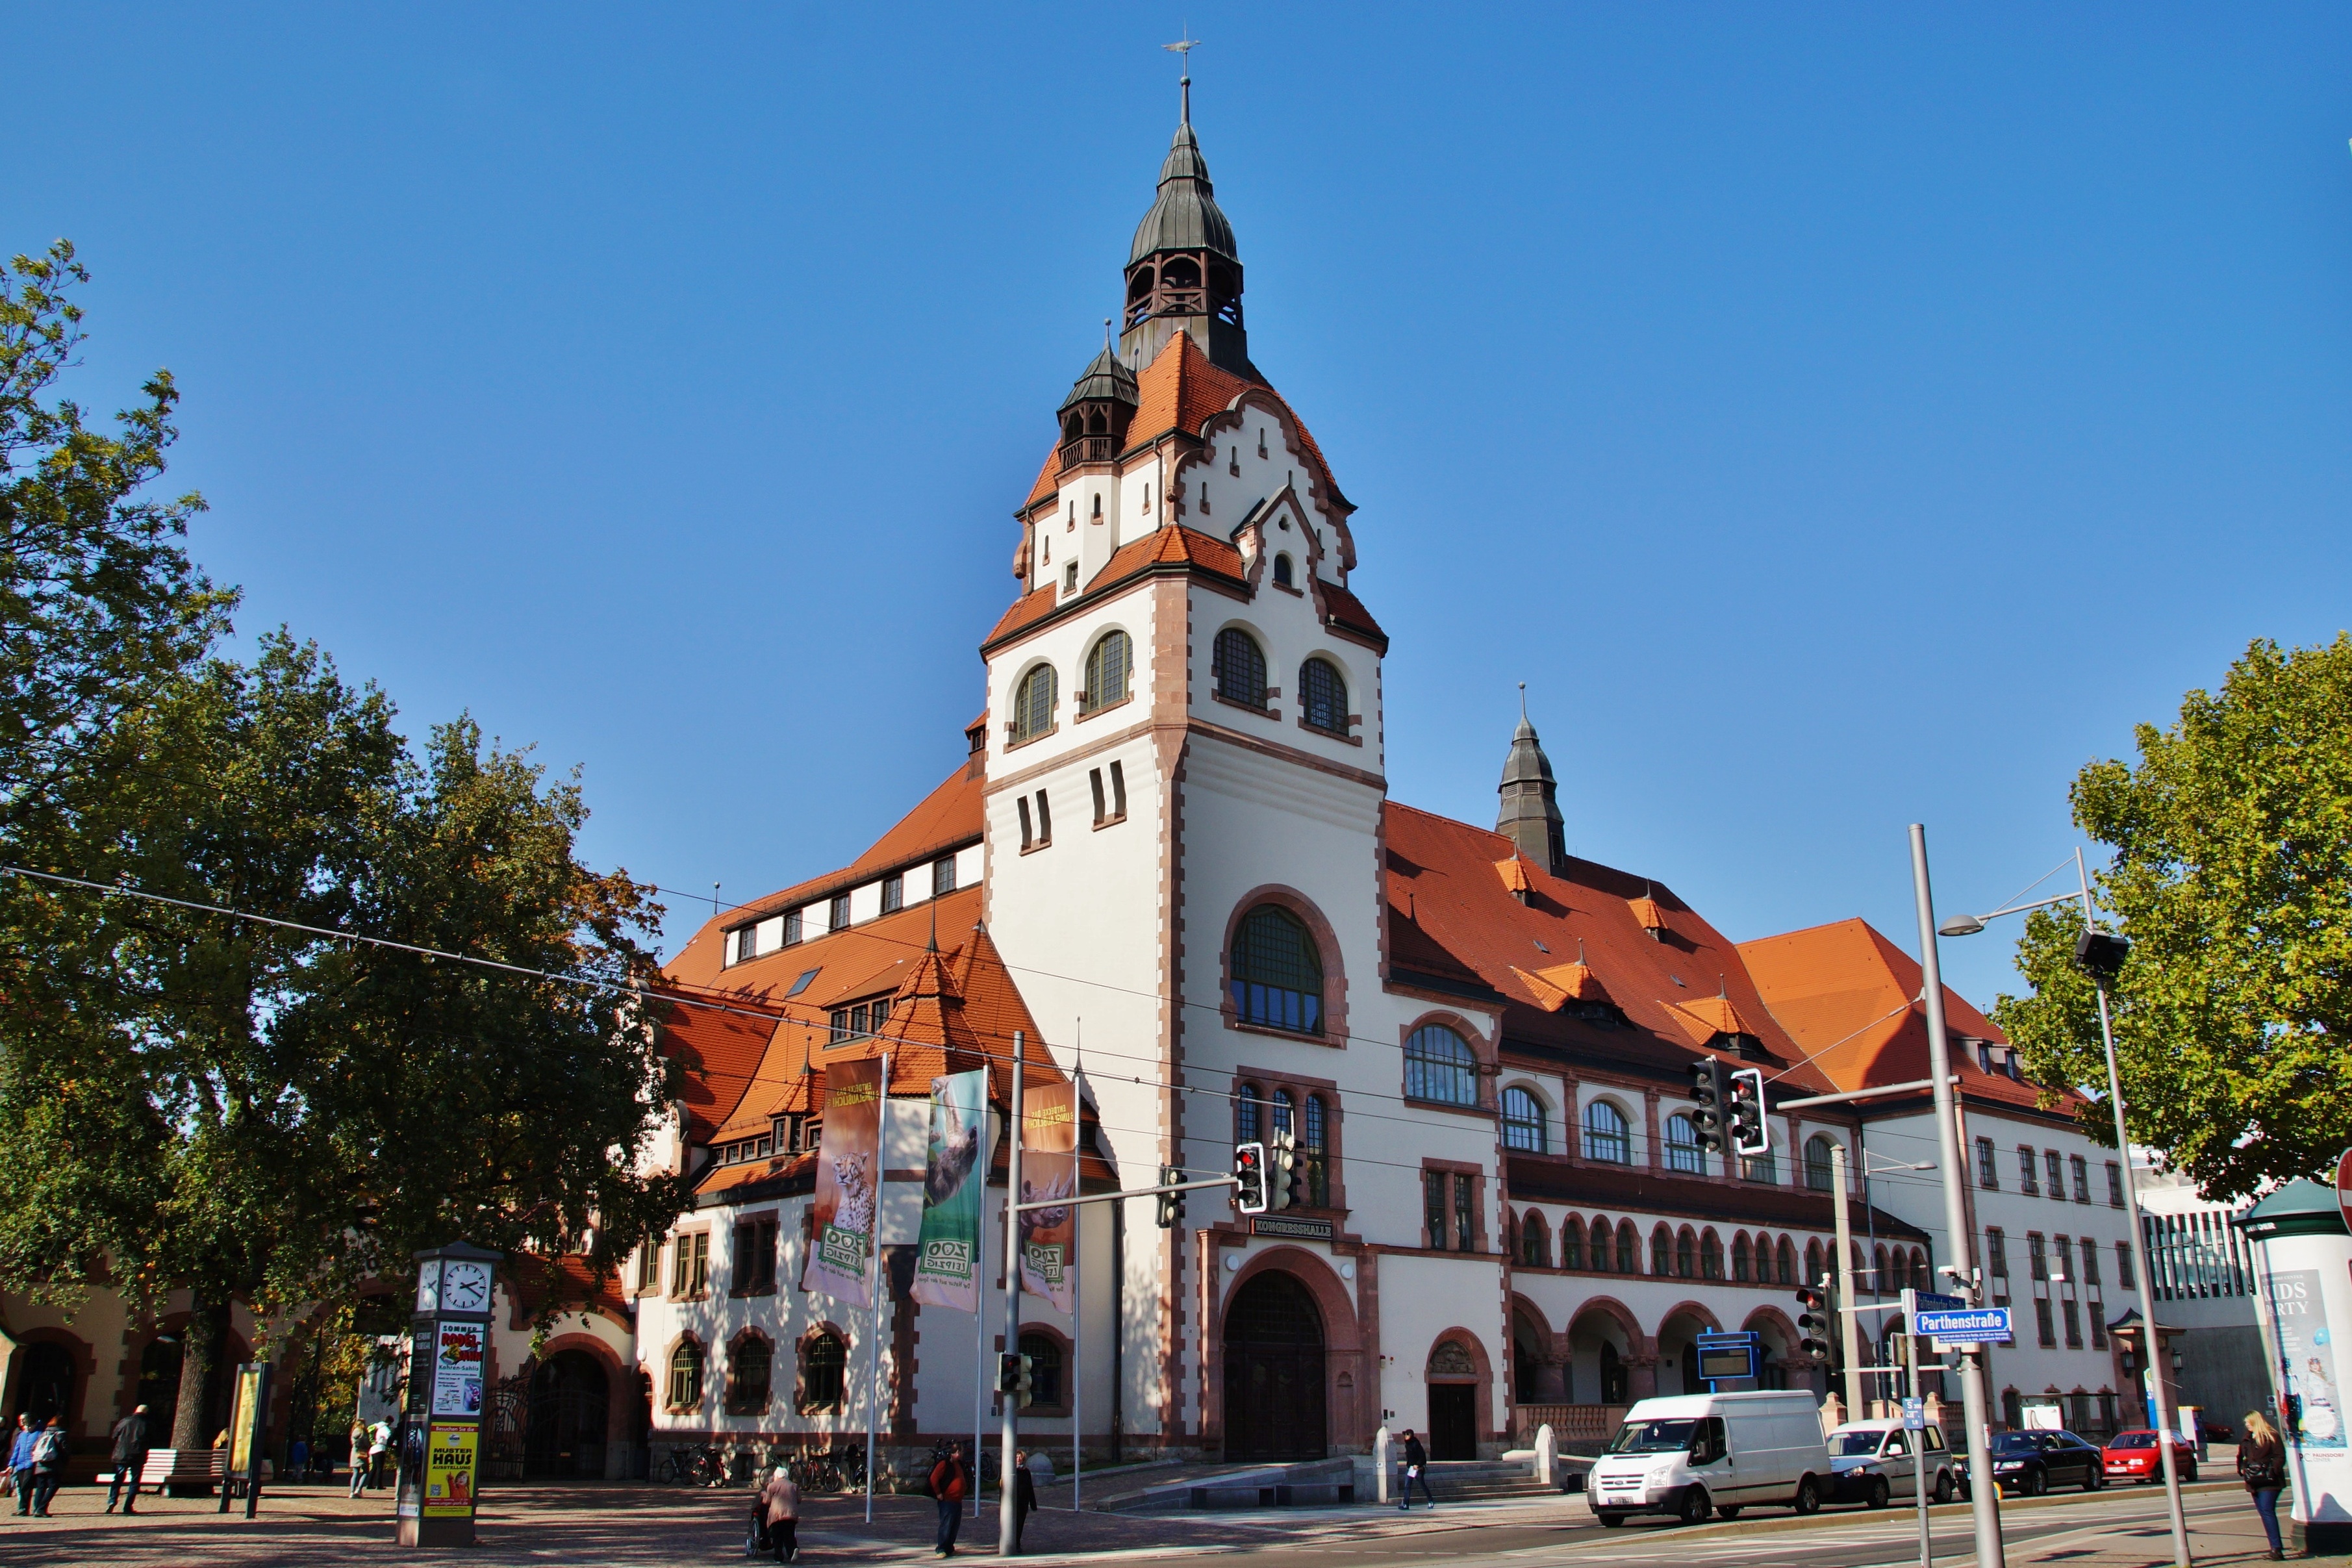
town, building, city, downtown, zoo, plaza, landmark, church, tourism, place of worship, germany, leipzig, history, town square, neighbourhood